Viol

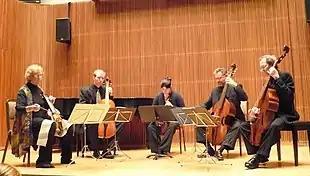
The Smithsonian Consort of Viols, a contemporary viol consort

Viols were second in popularity only to the lute (although this is disputed), and like lutes, were very often played by amateurs. Affluent homes might have a so-called "chest of viols", which would contain one or more instruments of each size. Gamba ensembles, called "consorts", were common in the 16th and 17th centuries, when they performed vocal music (consort songs or verse anthems) as well as that written specifically for instruments. Only the treble, tenor, and bass sizes were regular members of the viol consort, which consisted of three, four, five, or six instruments. Music for consorts was very popular in England in Elizabethan times, with composers such as William Byrd and John Dowland, and, during the reign of King Charles I, John Jenkins, William Lawes and Tobias Hume. The last music for viol consorts before their modern revival was probably written in the early 1680s by Henry Purcell.